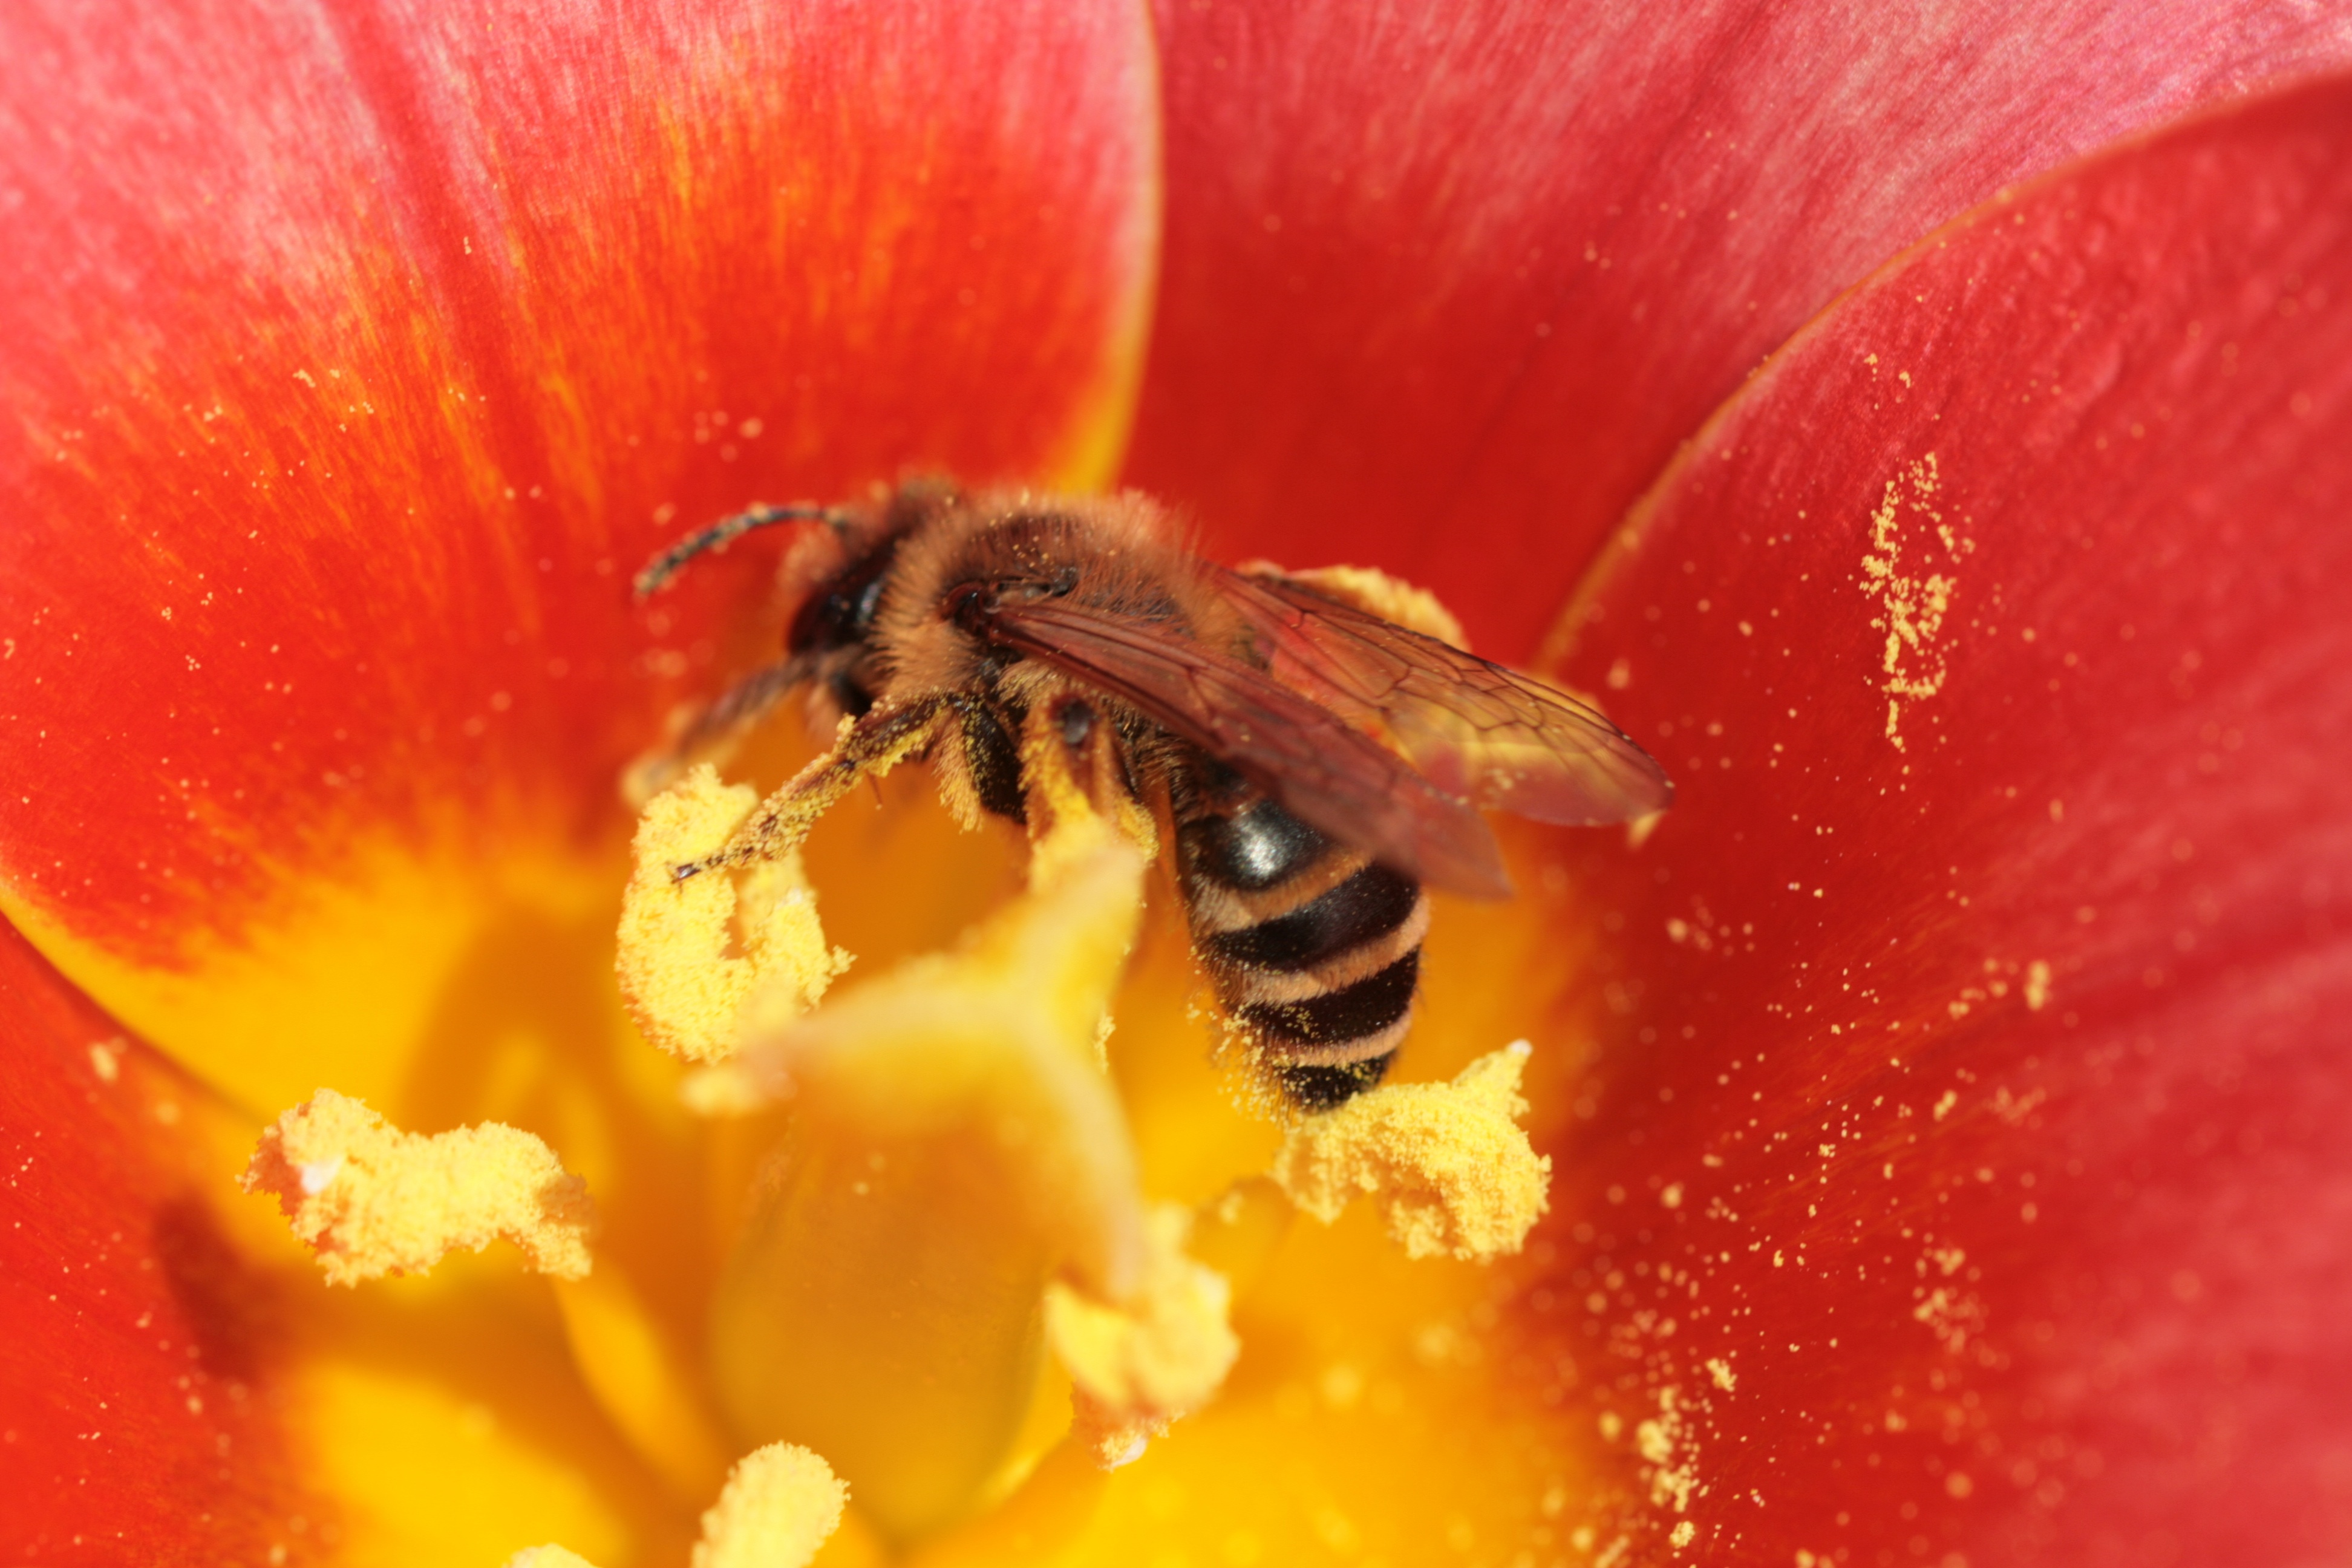
nature, blossom, plant, photography, flower, petal, bloom, summer, pollen, insect, macro, yellow, close, flora, invertebrate, flowers, close up, bee, bumblebee, nectar, macro photography, flowering plant, honey bee, collect nectar, busy bee, land plant, membrane winged insect